Harold Rayner

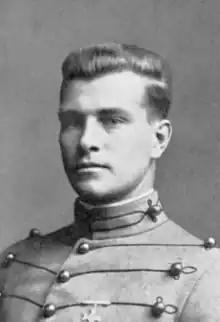

Harold Marvin Rayner (July 27, 1888 – December 8, 1954) was an American fencer and modern pentathlete. He won a bronze medal in the team foil event at the 1920 Summer Olympics.